Isidora Goyenechea

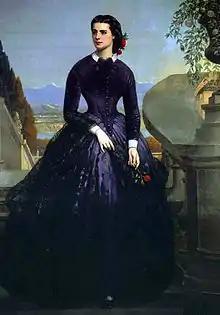
Isidora Goyenechea portrayed by Joseph-Désiré Court.

She inherited her business from her late spouse Luis Cousiño (1835-1873).